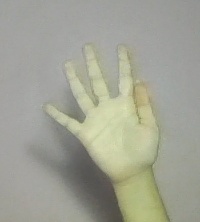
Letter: sheen